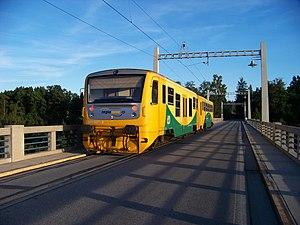
La ligne de chemin de fer Tábor–Bechyně a été la première ligne à traction électrique en République tchèque. Elle a été ouverte le 20 juin 1903. Sa longueur est de 24 km. Elle est alimentée en courant continu de 1500 V ; l'écartement des voies est de 1435 mm.